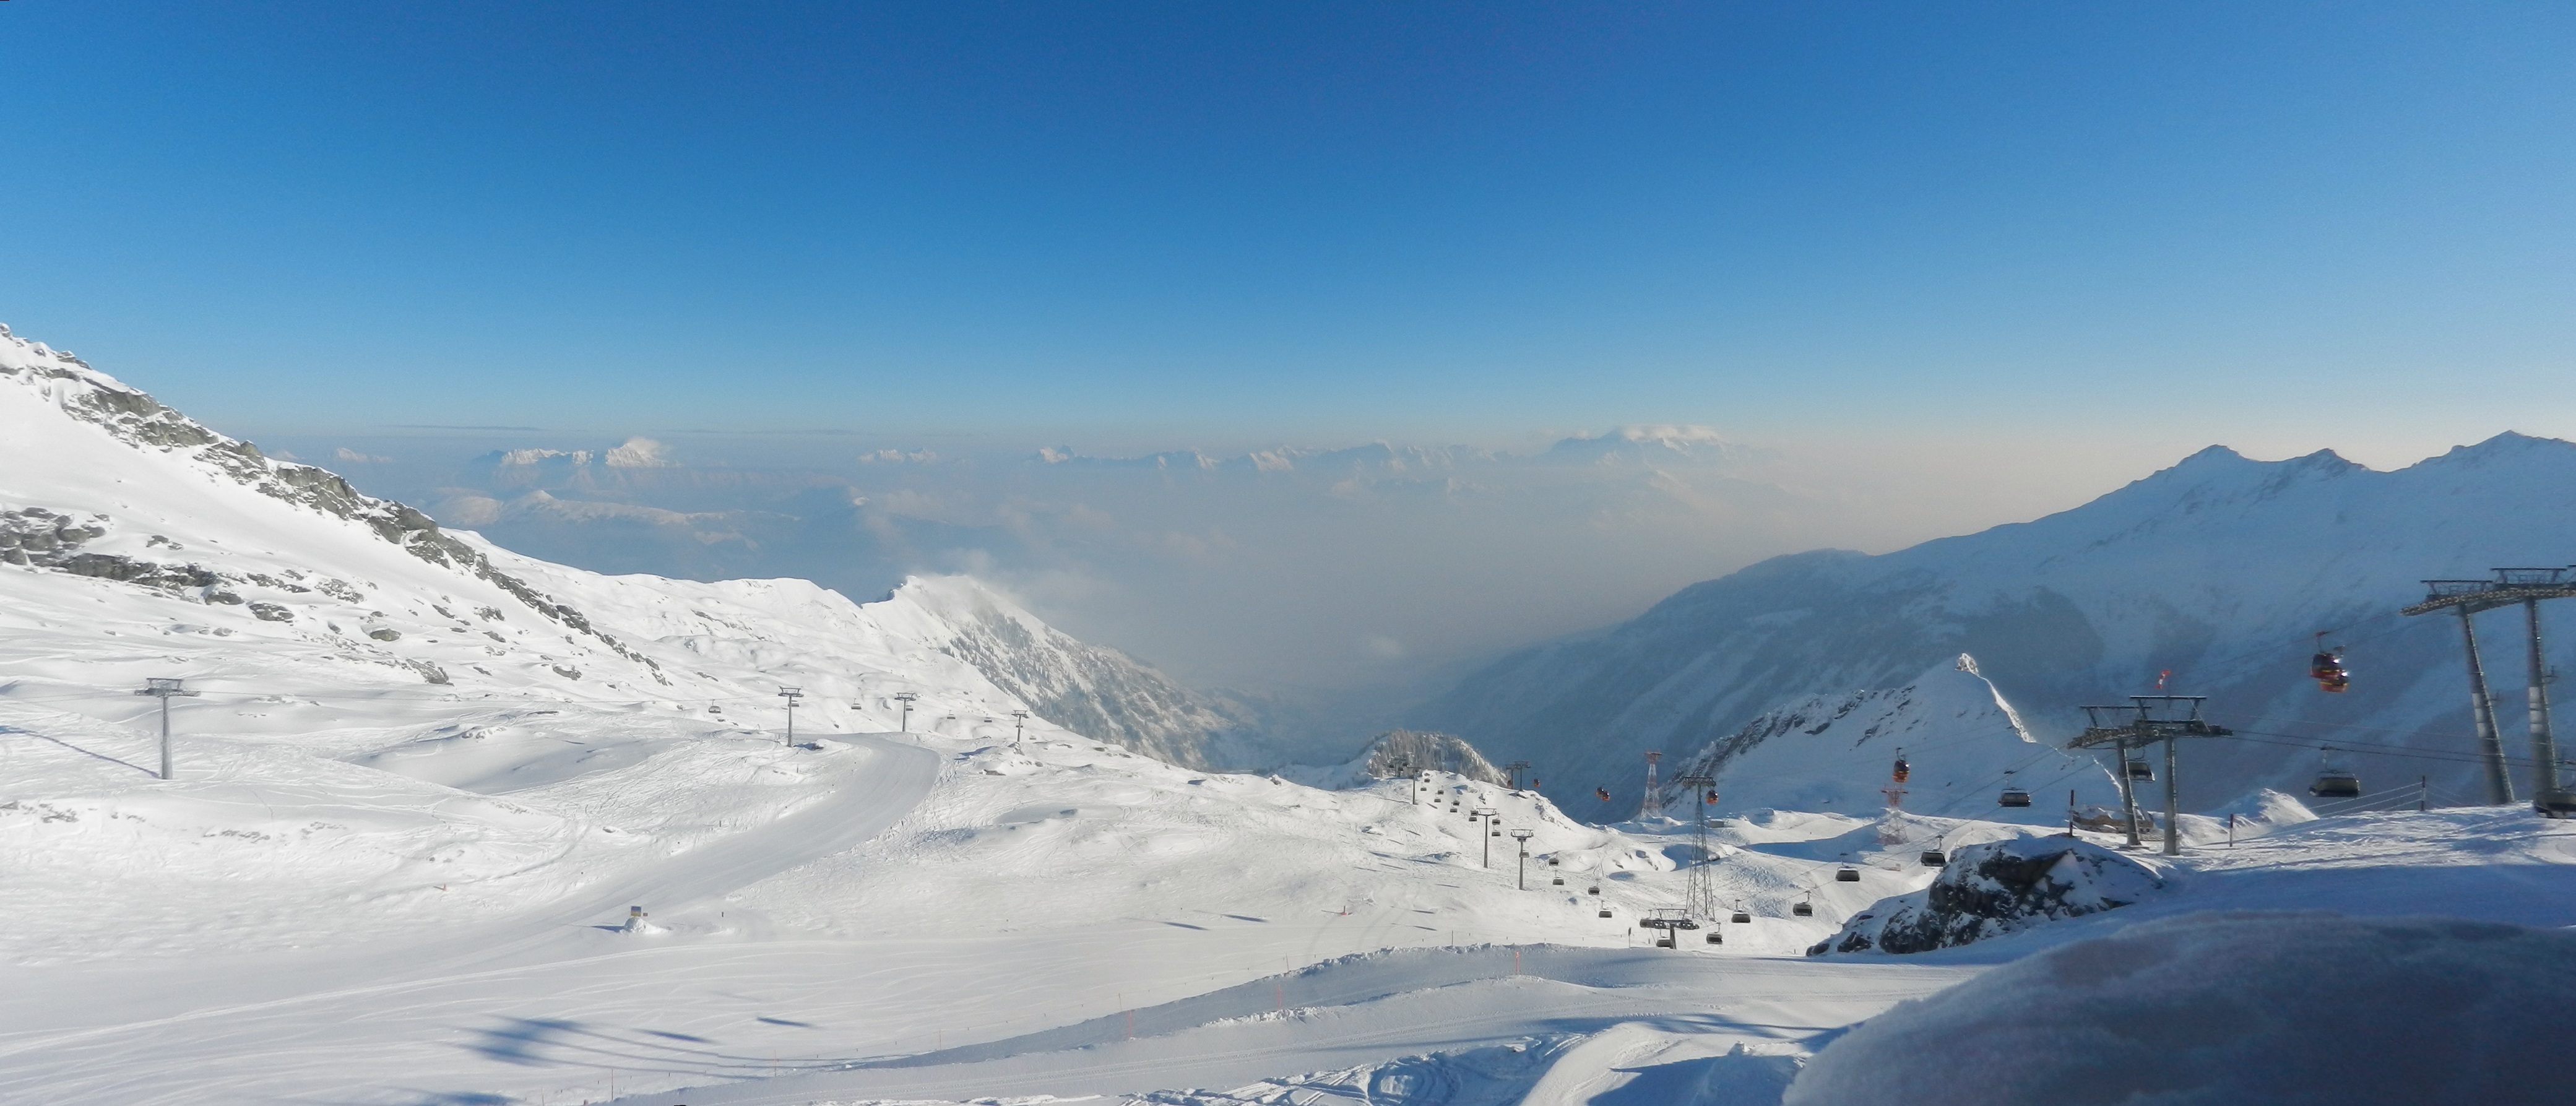
mountain, snow, winter, morning, alone, mountain range, panorama, peaceful, weather, alpine, empty, skiing, ridge, austria, winter sport, sunny, resort, mountains, alps, ski, plateau, snowboarding, mood, piste, slopes, morgenstimmung, winter sports, ski touring, dream day, landscape format, above the clouds, widescreen, kitzsteinhorn, freeriding, ski mountaineering, ski equipment, mountainous landforms, geological phenomenon